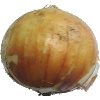
Label: Onion White 1